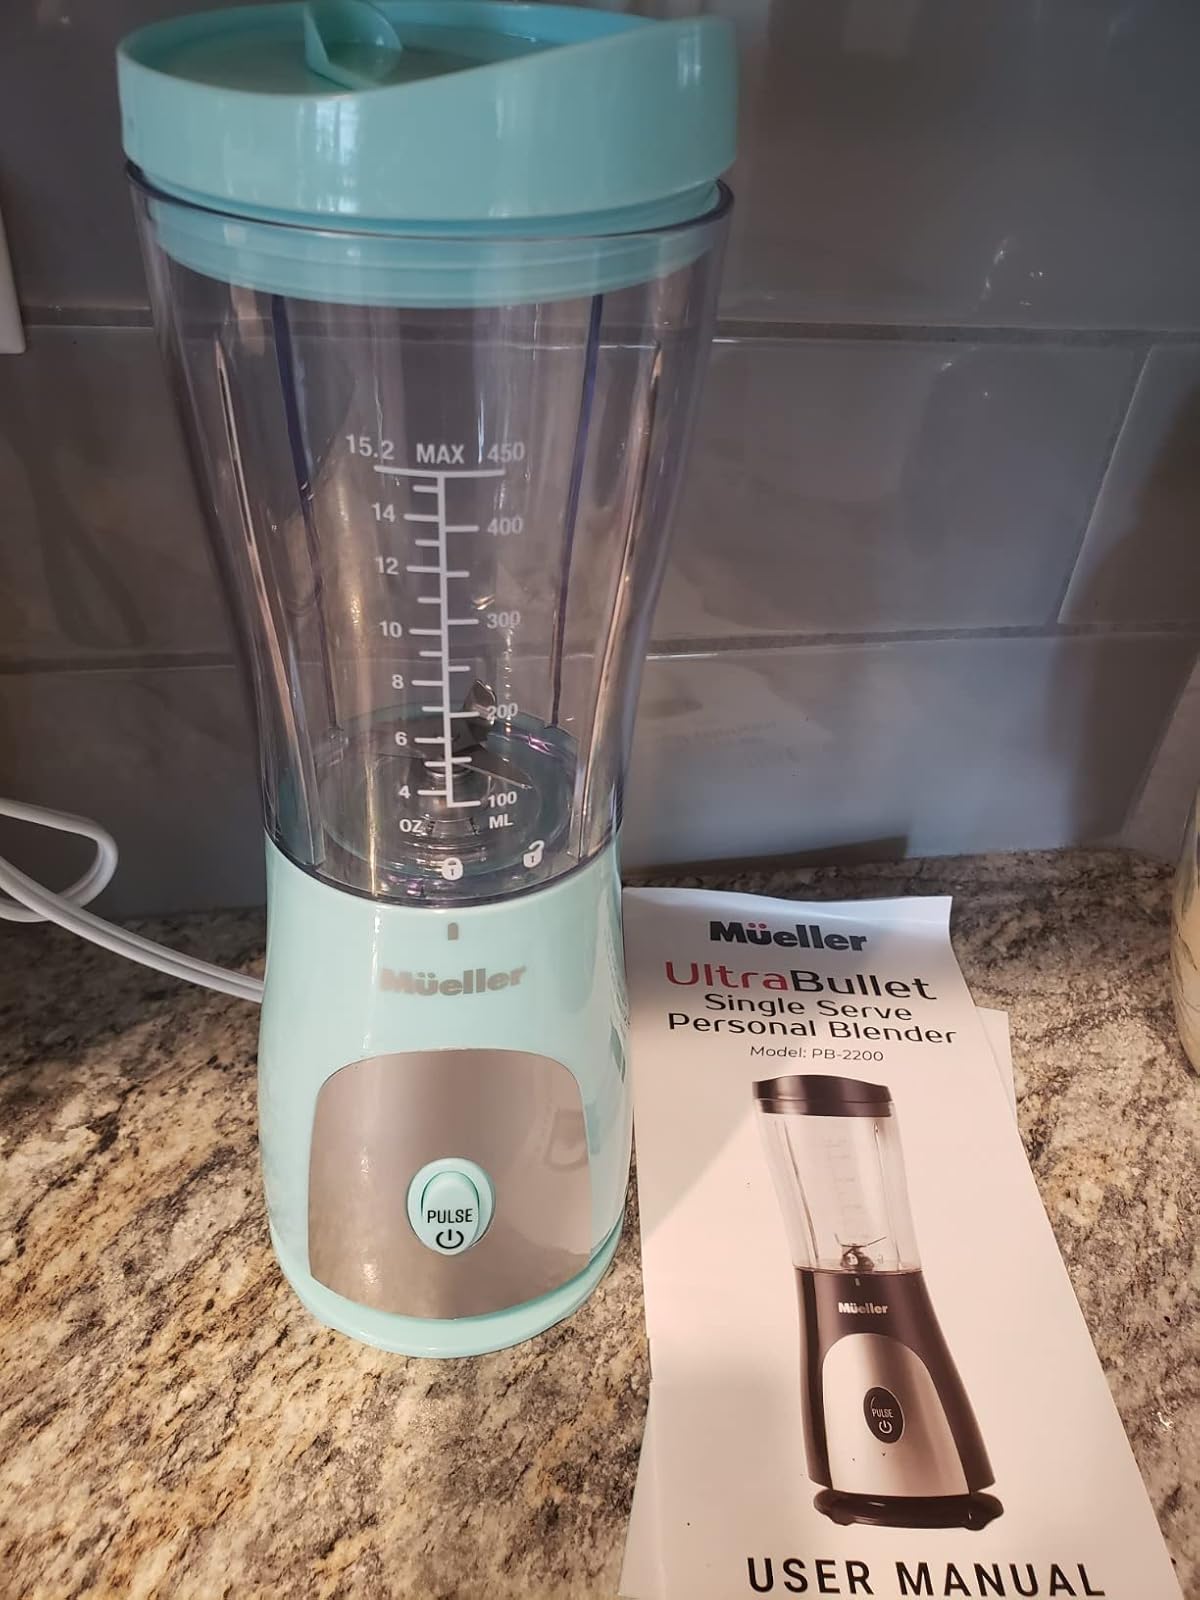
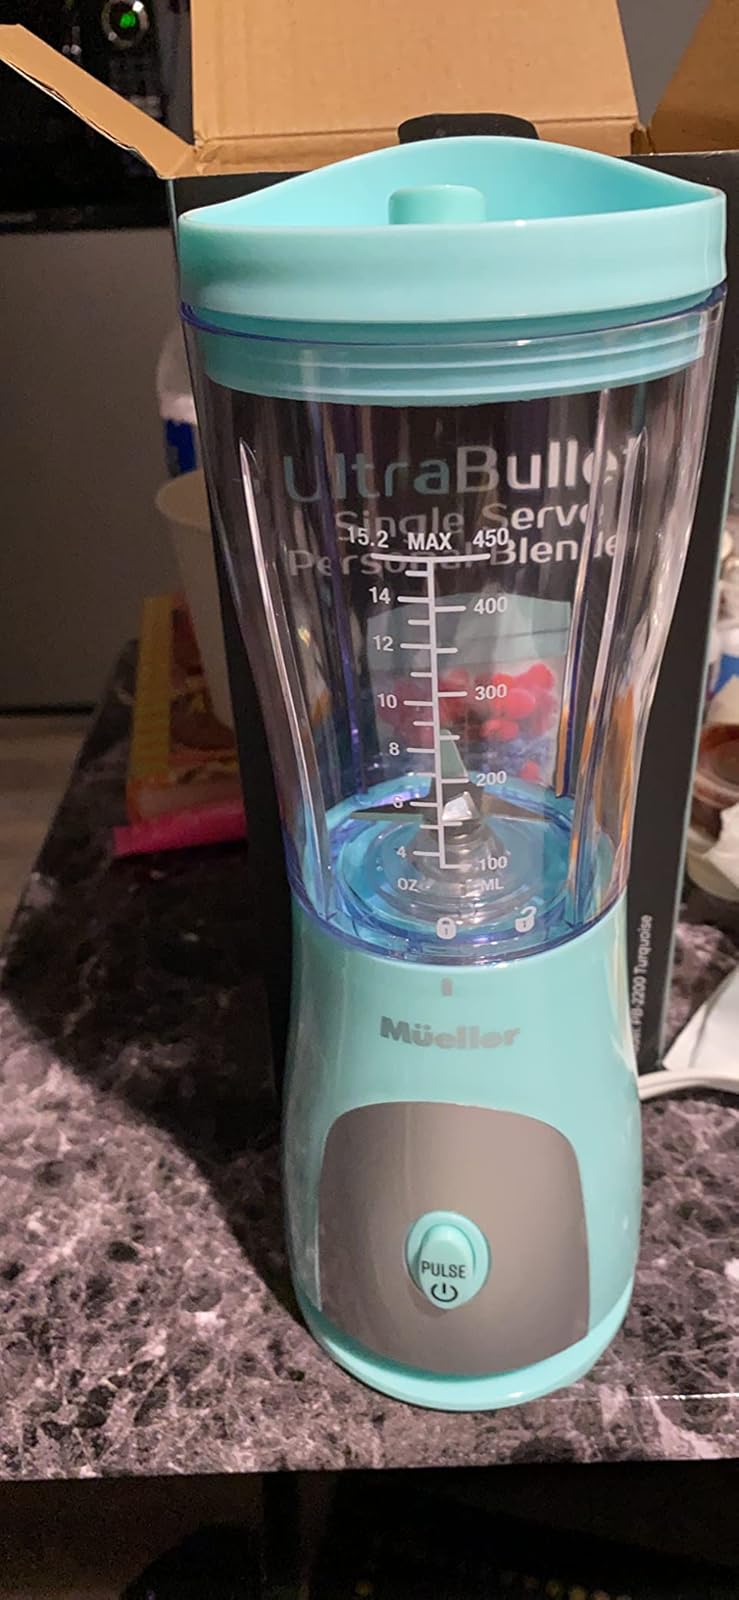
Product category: items_blender
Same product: yes